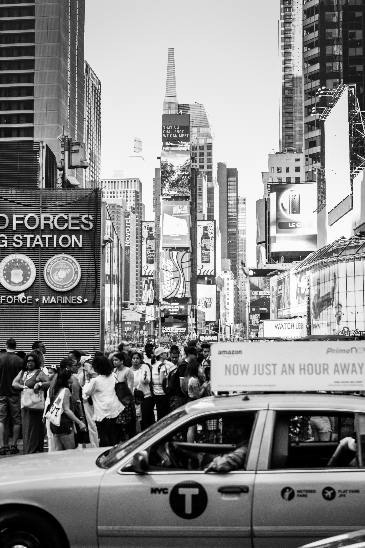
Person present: Yes